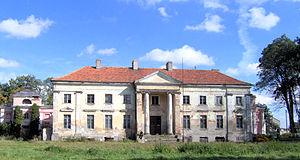
Nawra est un village de Pologne situé en Couïavie-Poméranie, dans le Powiat de Toruń et dans le gmina de Chełmża.